2016 President of the Hong Kong Legislative Council election

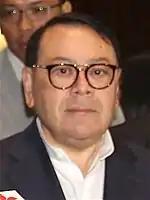
Abraham Shek presided over the election

Since James To who was the most senior member contested in the election, Leung Yiu-chung presided over the special forum and the election. Held on 11 October 2016, the special forum allowed candidates to present their manifesto and answer questions from other members. During the actual election on 12 October, Leung said the absence of provisions in the Rules of Procedures meant that no legal clarifications or explanations could be sought from the legal adviser or other staff. As such, he claimed that he could not preside over the meeting if his questions were not resolved and left the meeting.